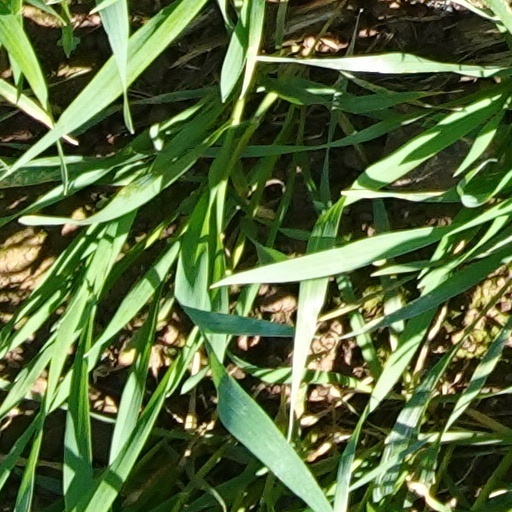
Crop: wheat